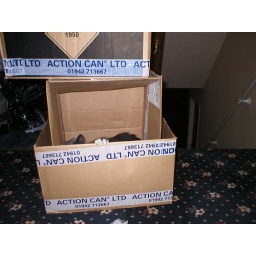
cat in the box